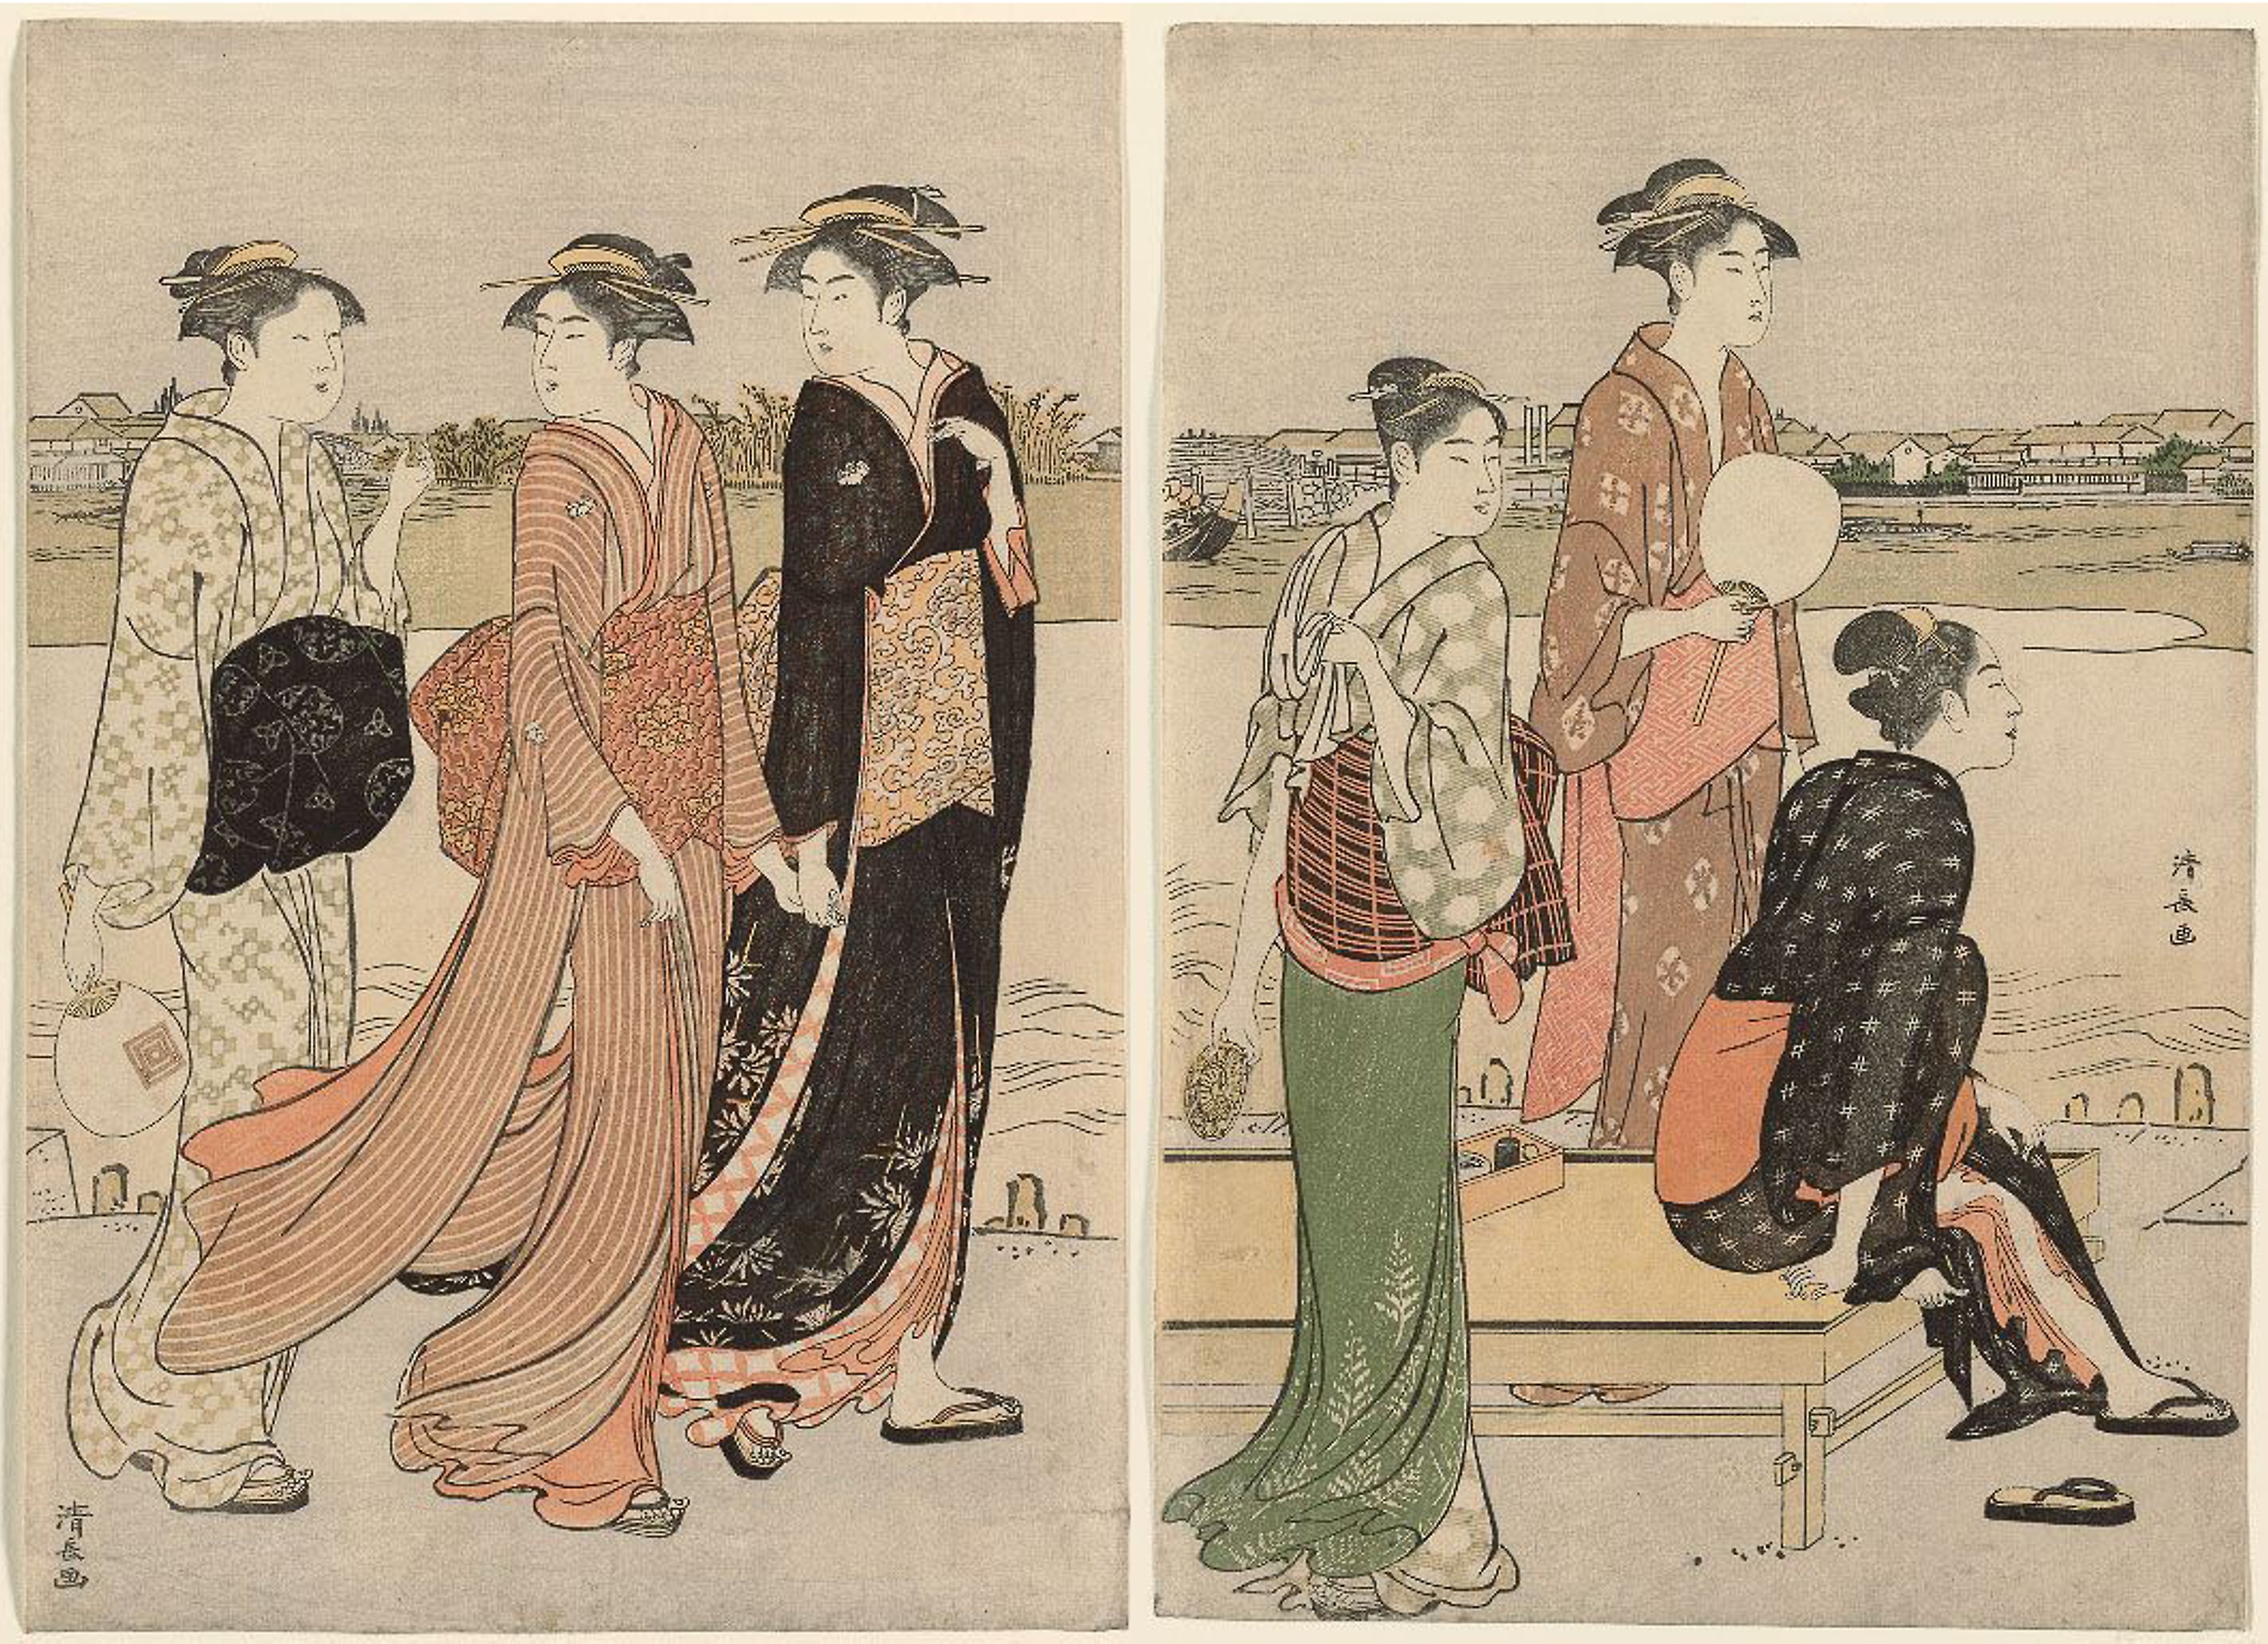
woman, art, illustration, vintage clothing, costume design, human behavior